Egg tart

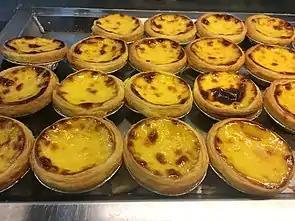
Macau-style "pastel de nata"

In 1989, the British pharmacist Andrew Stow and his wife Margaret Wong opened Lord Stow's Bakery in Coloane, where they sold Portuguese tarts that copied the "pastel de nata". This variation is a Portuguese tart. In 1999, Wong sold the recipe to KFC, which then introduced the Macau-style "pastel de nata" to other parts of Asia, including Singapore and Taiwan.